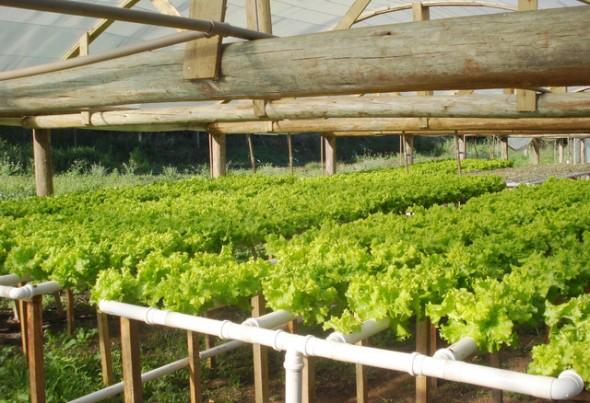
Katika kilimo hiki cha kisasa mimea imepangwa kwenye safu, mimea hii imewekwa kwenye mabomba meupe inakua bila kutumia udongo. Kilimo hiki ni mbinu mpya ambayo inasaidia wakulima kupata mavuno mengi.